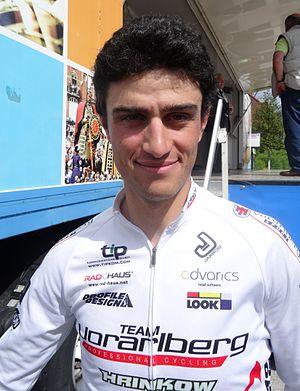
Reportage photographique réalisé le vendredi 23 mai 2014 à l'occasion du départ de la première étape du Paris-Arras Tour 2014 à Lens, Pas-de-Calais, Nord-Pas-de-Calais, France. Depicted person: Nicolas Baldo
La saison 2014 de l'équipe cycliste Vorarlberg est la seizième de cette équipe.
Nicolas Baldo, né le 10 juin 1984 à Issoire, est un coureur cycliste français, professionnel entre 2009 et 2019.